Daybreak Northern Ireland

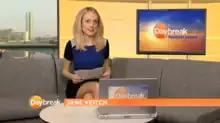
"Daybreak N. Ireland's" CSO set, September 2012 (pictured is presenter, Jane Veitch)

Daybreak Northern Ireland (previously "GMTV Northern Ireland") is the regional news strand for Northern Ireland provided for the ITV breakfast station ITV Breakfast.